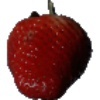
Label: Strawberry 1